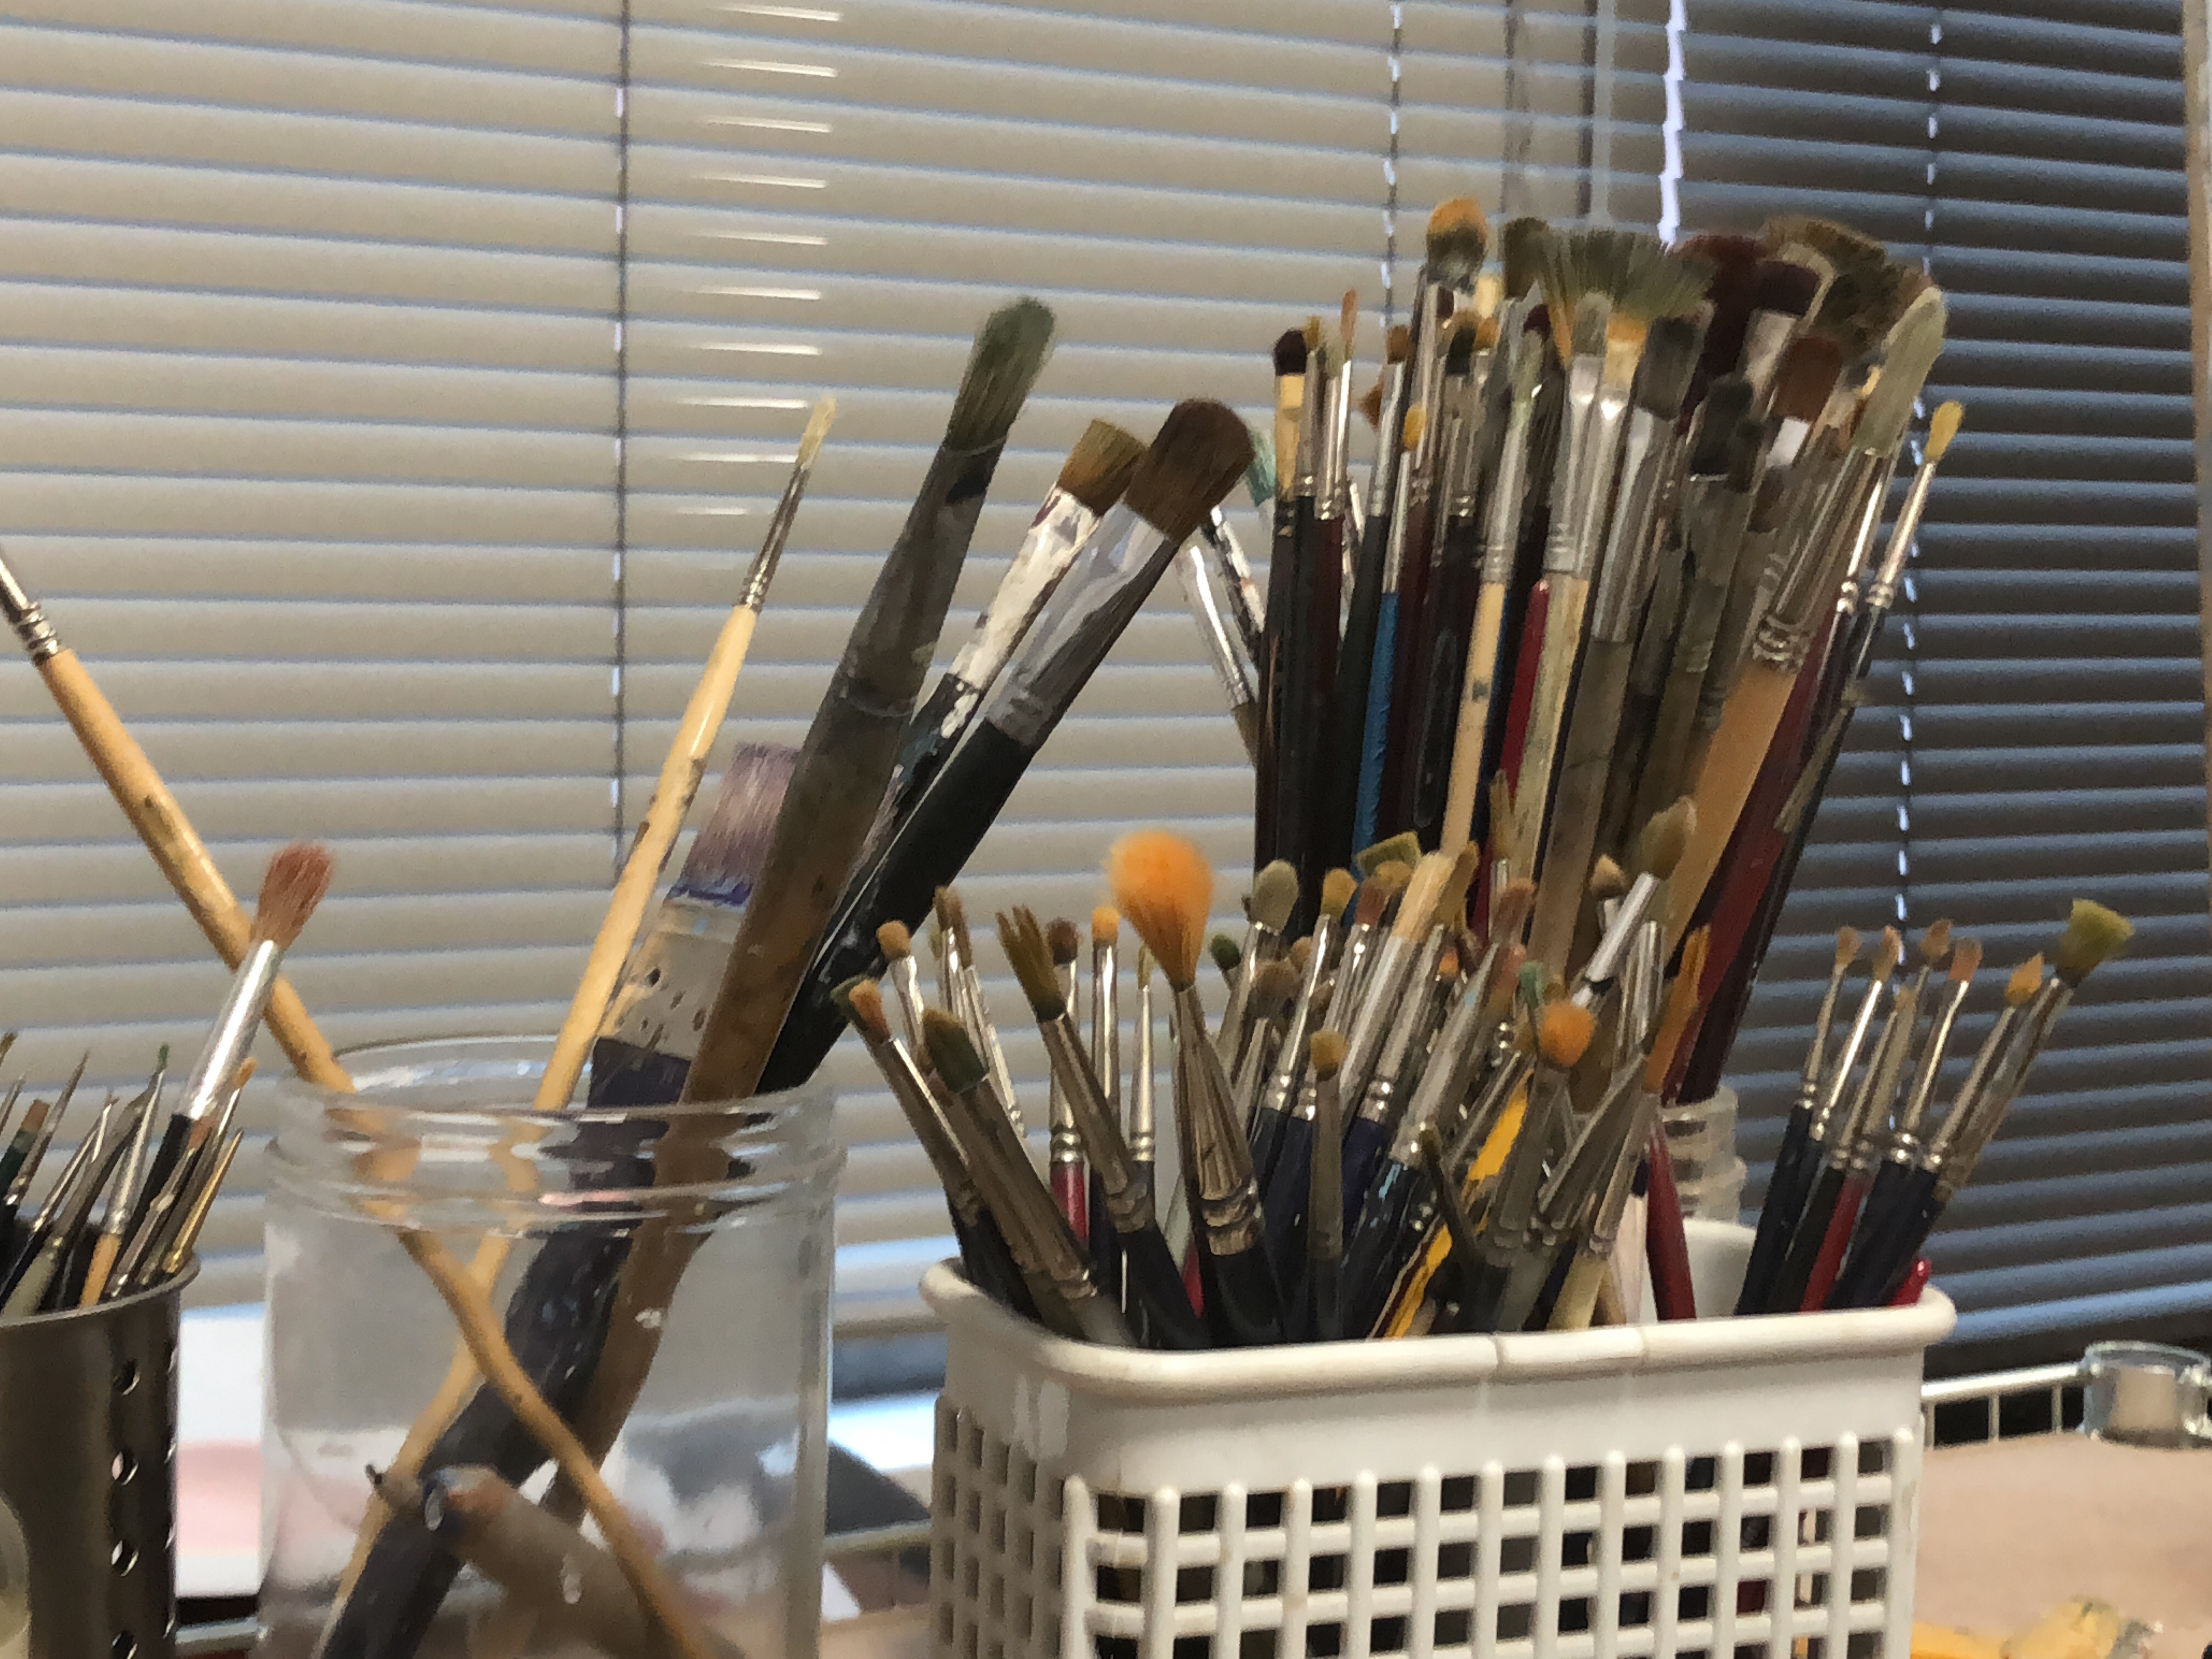
brushes, art, studio, brush, makeup brushes, ranged weapon, cold weapon, arrow